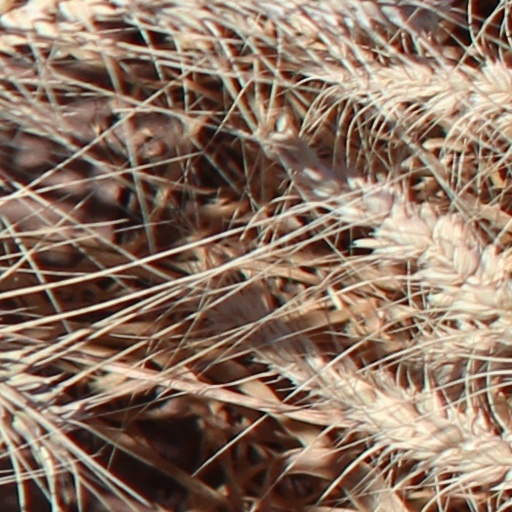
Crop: wheat